Mikael Agopov

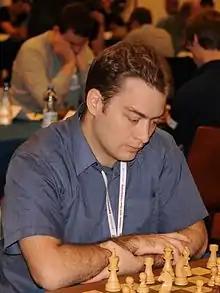
Agopov in 2013

Mikael Agopov (born 5 March 1978) is a Finnish-Armenian chess player. He was awarded the title of International master in 1999. His highest Elo rating was 2465 (in June 2015) and as of July 2021, he is ranked Finland's 5th best active player.